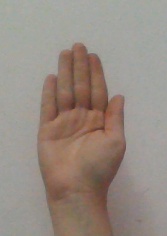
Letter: seen